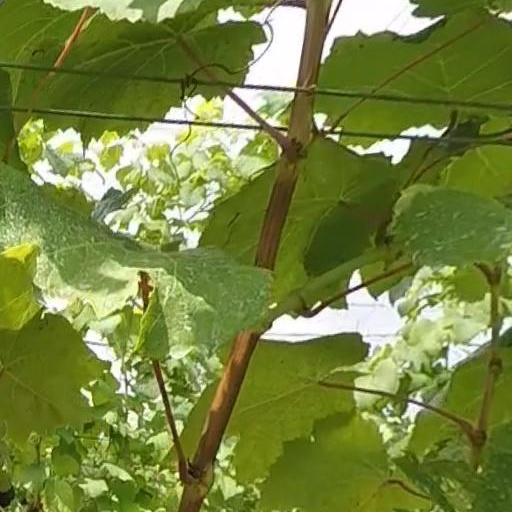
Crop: grape